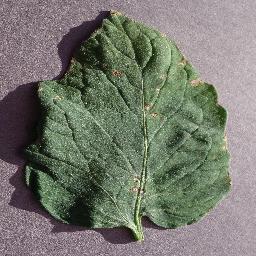
Label: Tomato___Target_Spot